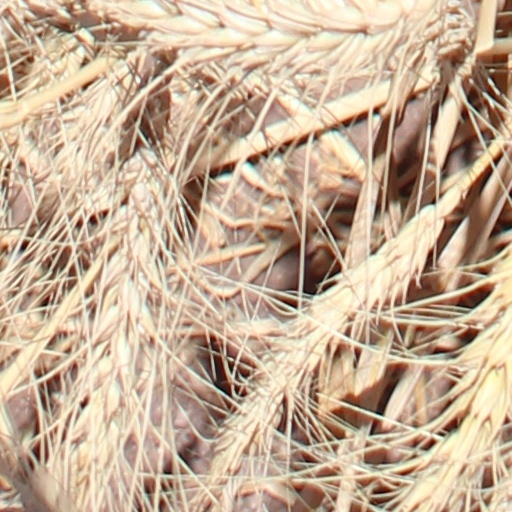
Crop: wheat